Vestvågøy Municipality

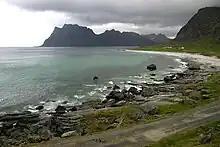
Uttakleiv beach.

Vestvågøy Municipality is among the most scenic in Norway. It encompassed the whole island of Vestvågøya with the Norwegian Sea to the north and the Vestfjorden to the south. The island has rugged cliffs and peaks facing the southeastern coast. Towards the northwest, however, the land is flat, with extensive farmlands. Most people are found in the town of Leknes and its suburb Gravdal, where Nordland Hospital Lofoten is located. Along the southeastern coast, one finds picturesque fishing villages like Ballstad and Stamsund, where the Hurtigruten (coastal ferry) stops.